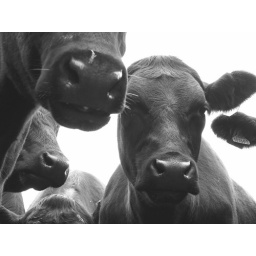
In a field between Odstock and Salisbury, near the river Ebble.